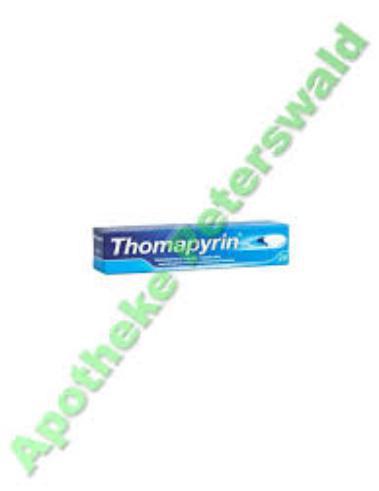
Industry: Medical